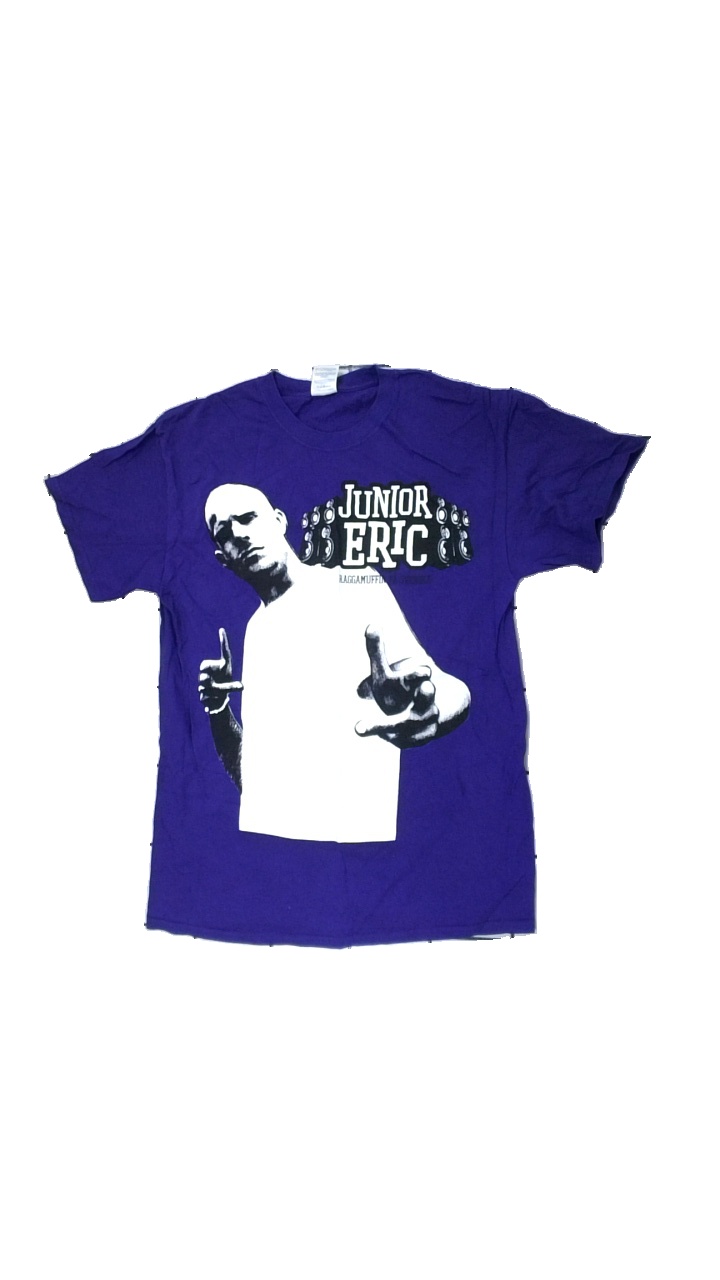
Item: T-shirt (Men)
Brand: Gildan
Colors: White, Purple, Black
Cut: Loose
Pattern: Other
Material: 100% Cotton
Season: All
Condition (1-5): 5
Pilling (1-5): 5
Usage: Reuse
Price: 50-100